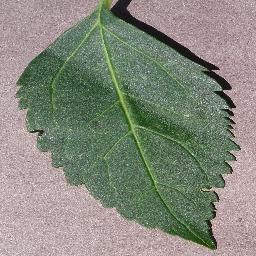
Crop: cherry
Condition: (including_sour)_healthy